Idaho State Forester's Building

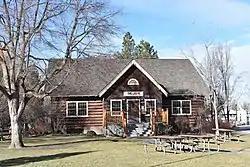
The Idaho State Forester's Building in 2019

The Idaho State Forester's Building, also known as The Cabin, in Boise, Idaho, is a -story log cabin designed by Boise Payette Lumber Company architect Hans C. Hulbe and constructed in 1940 by round-log artists John Heillila and Gust Lapinoja. Logs for the cabin are peeled Engelmann spruce with full dovetail notch and oakum chinking. Inside paneling on office walls includes yellow pine, white pine, and western red cedar, and all of the wood came from Idaho forests and was donated by lumber companies with business interests in Idaho. The building was added to the National Register of Historic Places in 1997.